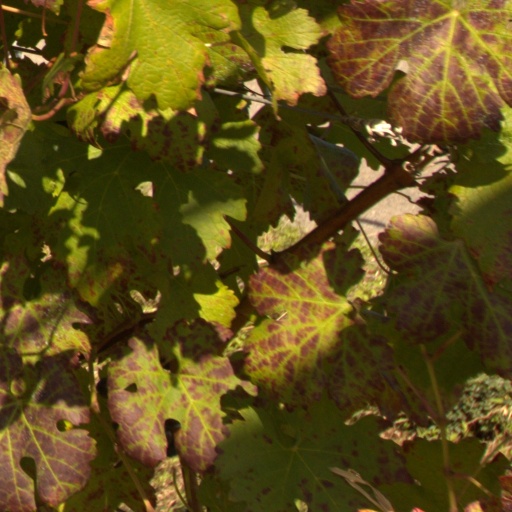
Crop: grape